Security Service of Ukraine

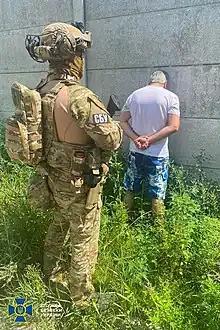
SBU agent arresting a suspected Russian spy during the 2022 Russian invasion of Ukraine

On May 22, 2012, Volodymyr Rokytskyi, Deputy Head of the SBU, was photographed in public wearing a $32,000 luxury wristwatch despite the fact that its price amounts to his yearly official income. The instance happened at a joint Ukrainian-American event dedicated to fighting the drug trade.